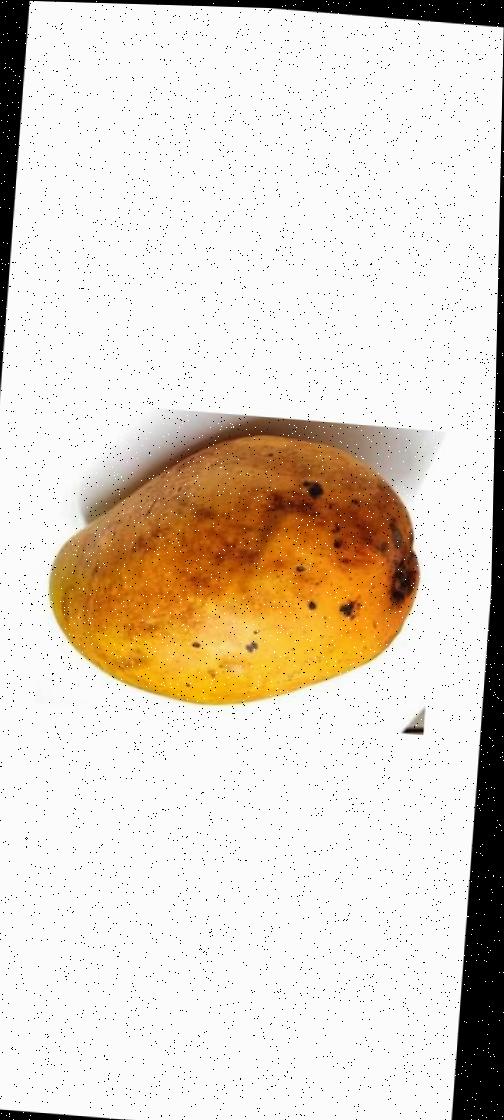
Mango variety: Bari-11